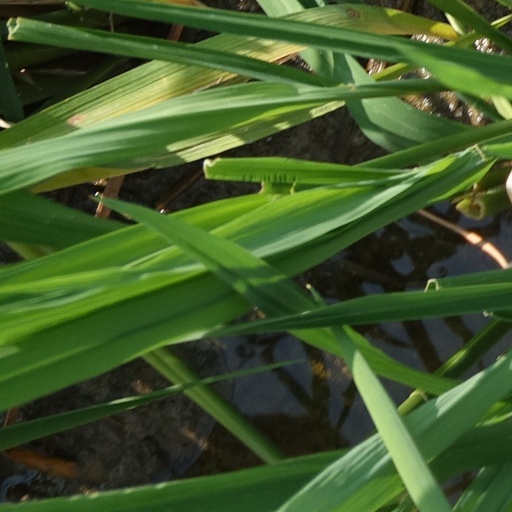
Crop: rice